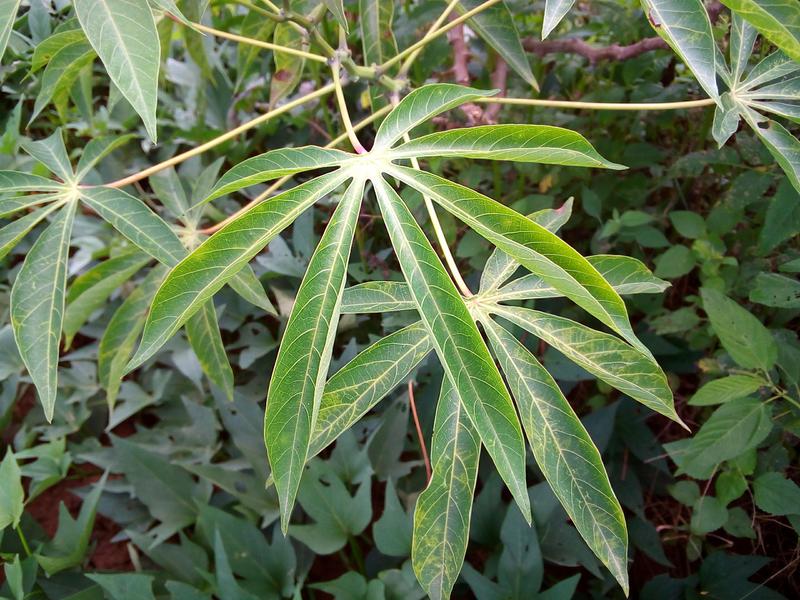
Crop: cassava
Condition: brown_streak_disease